Douglas Hurd

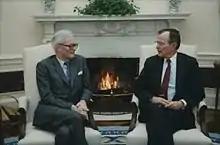
Hurd with President George H. W. Bush in 1991

Hurd was widely regarded as a statesmanlike British Foreign Secretary, his tenure having been particularly eventful. He oversaw Britain's diplomatic responses to the end of the Cold War and the collapse of the Soviet Union in 1991, as well as the first Gulf War to drive Ba'athist Iraqi troops out of Kuwait. Hurd cultivated good relations with the United States under President George H. W. Bush, and sought a more conciliatory approach to other members of the European Community, repairing relationships damaged during the increasingly Eurosceptic tone of Margaret Thatcher's final years. Hurd was a signatory of the Maastricht Treaty establishing the European Union in 1992. Hurd welcomed a reunified Germany into the European political community in 1990.